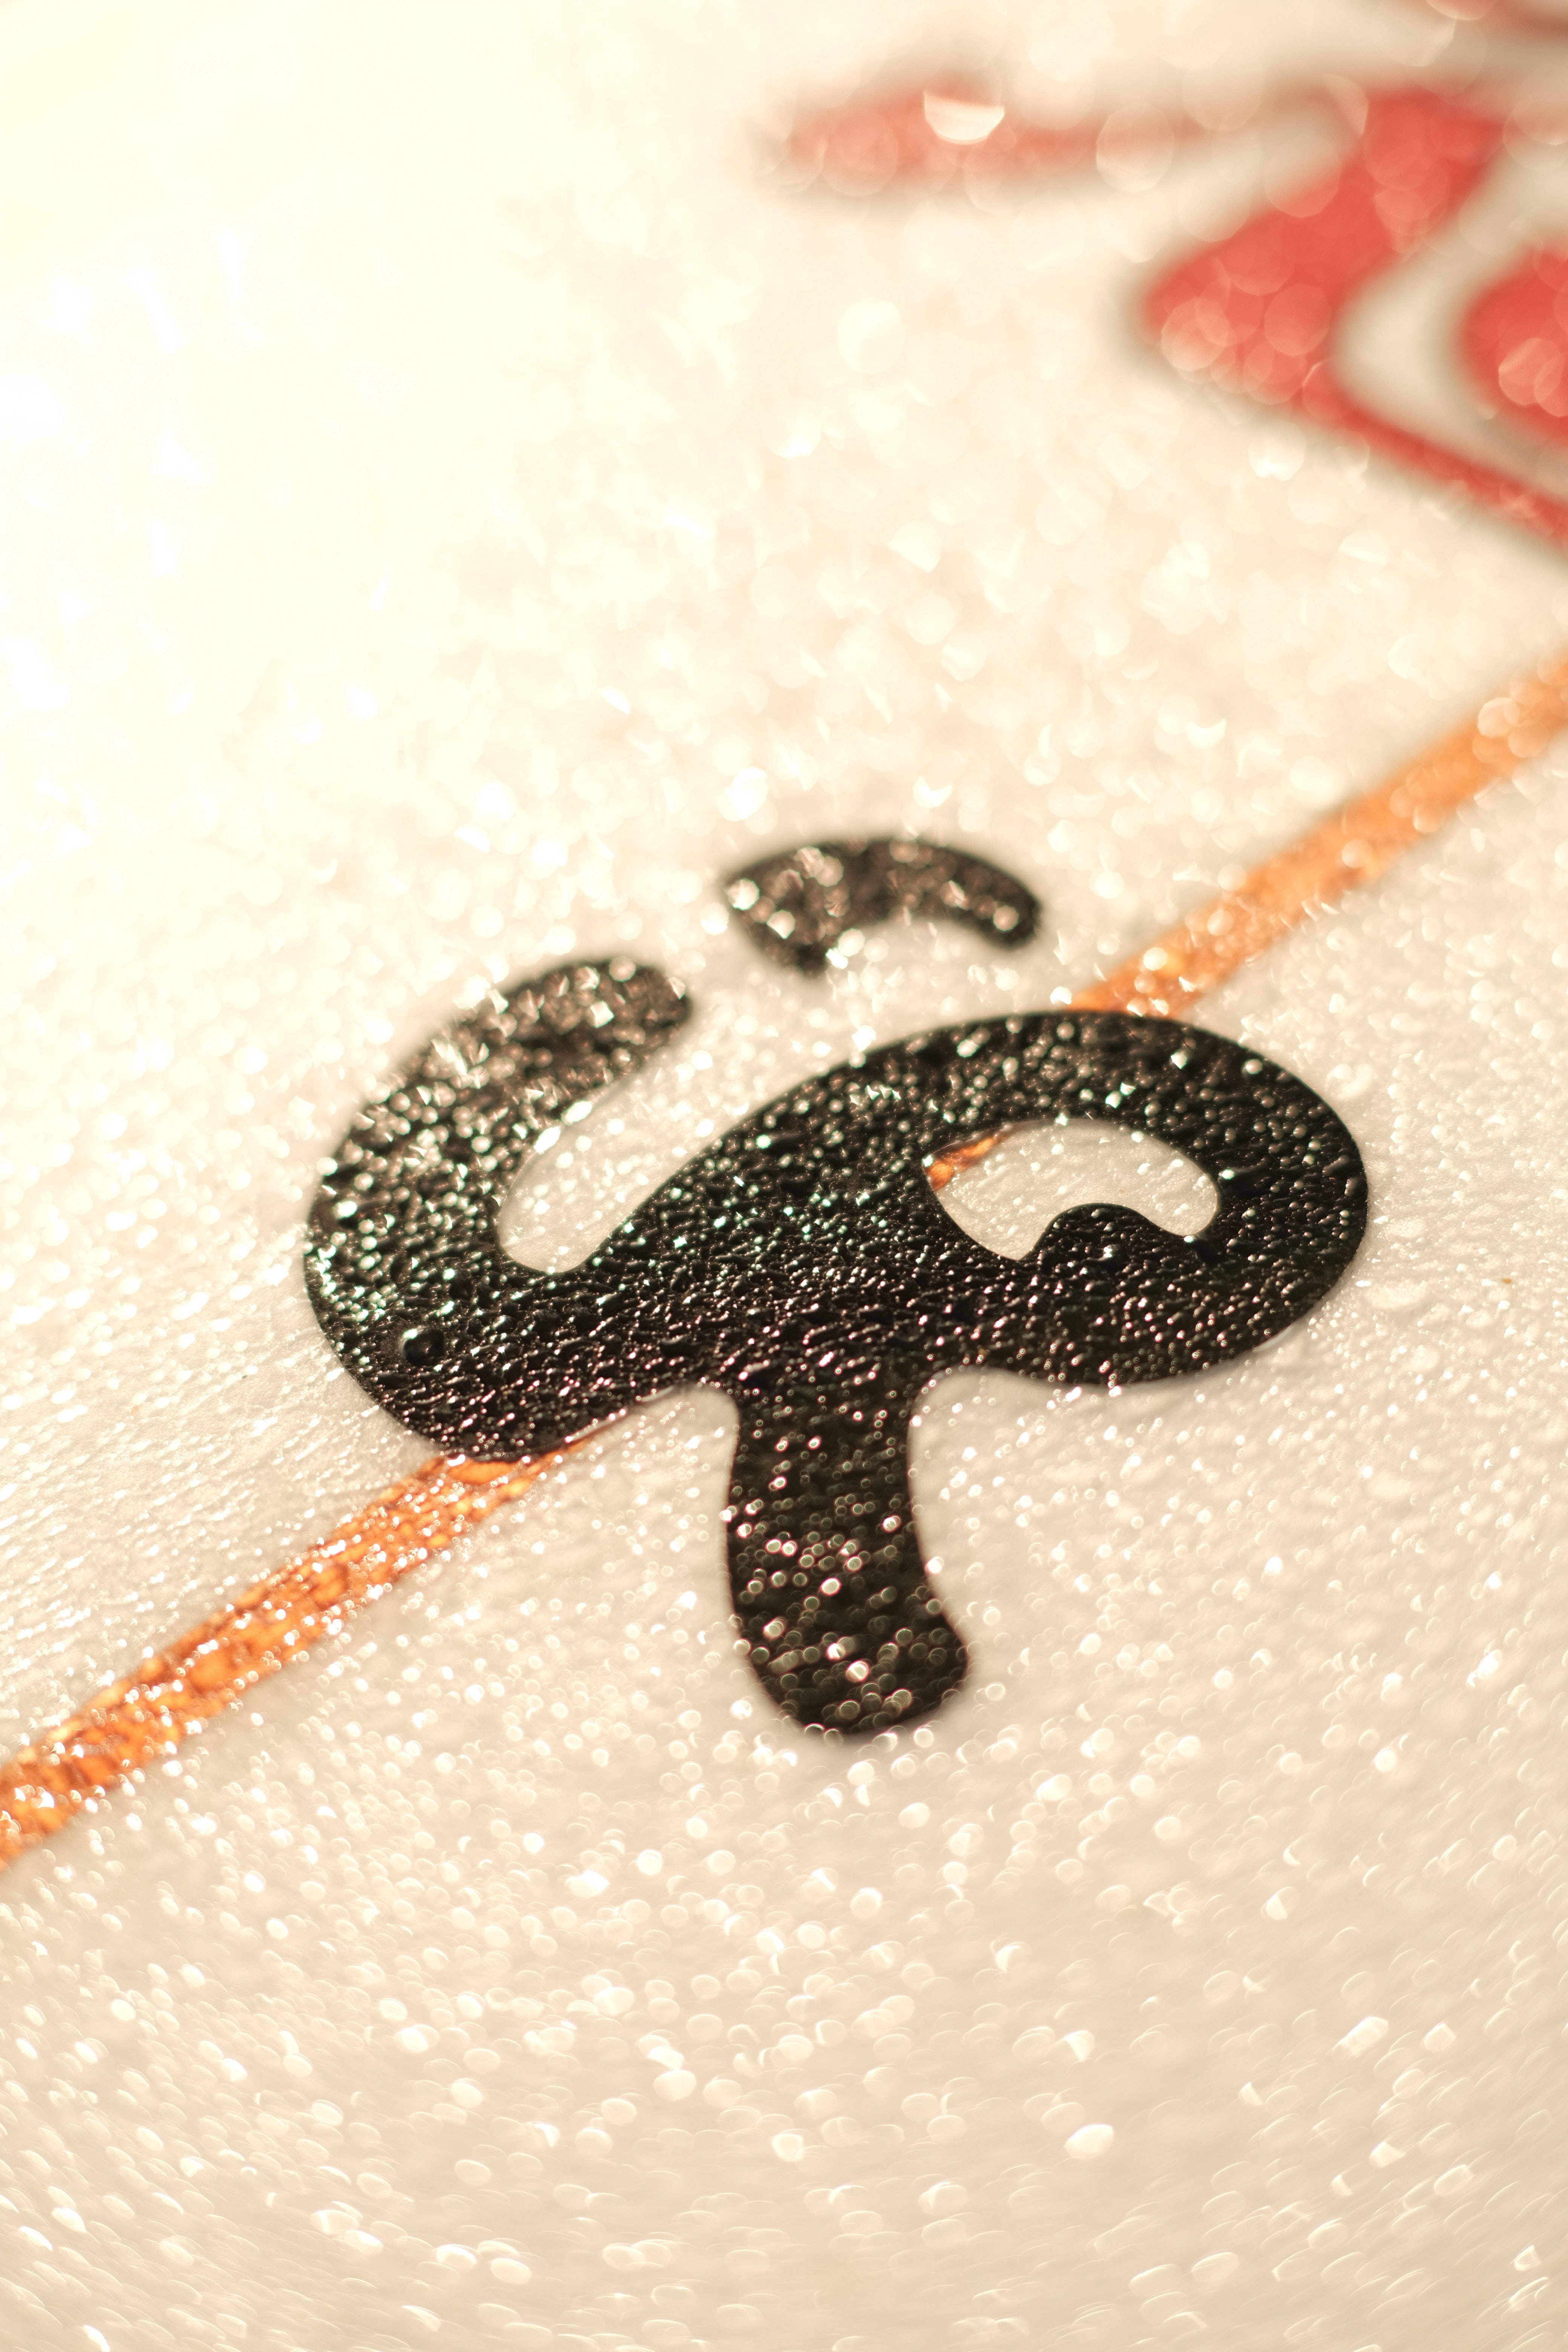
art, brown, font, creative arts, pattern, close up, jewellery, symbol, fashion accessory, body jewelry, reptile, circle, visual arts, electric blue, carmine, metal, scaled reptile, terrestrial animal, number